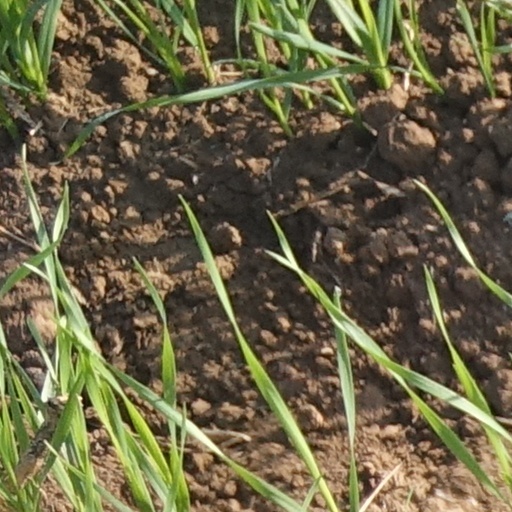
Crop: wheat